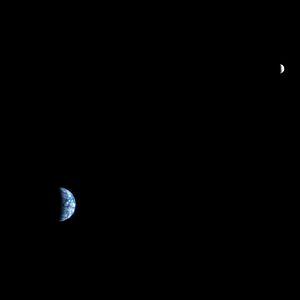
Mars500 est un programme expérimental russe simulant sur Terre les conditions rencontrées par un équipage lors d'une mission aller et retour vers la planète Mars. L'objectif est d'analyser les répercussions physiologiques et psychologiques d'un voyage de plus de 520 jours dans un espace restreint coupé du monde extérieur. Mars500 est organisé par l'Institut des problèmes biomédicaux, de l'Académie des sciences de Russie avec la participation de l’Agence spatiale européenne et l'Agence spatiale fédérale russe.
L’accélération par effet de marée est un effet de la force de marée entre un satellite naturel et la planète autour de laquelle il orbite. L'accélération provoque une récession progressive d'un satellite dans une orbite rétrograde plus loin du corps primaire et une décélération cohérente de la rotation de ce dernier. Ce processus mène finalement à une rotation synchrone du plus petit corps d’abord, puis du corps le plus important. Le système Terre-Lune est le cas le mieux étudié : la Lune s'éloigne ainsi de la Terre d'environ 3 mètres par siècle et la rotation de la Terre s'allonge dans le même temps d'environ 2 millisecondes.
La Terre est la troisième planète par ordre d'éloignement au Soleil et la cinquième plus grande aussi bien par la masse que le diamètre du Système solaire. Par ailleurs, elle est le seul objet céleste connu pour abriter la vie. Elle orbite autour du Soleil en 365,256 jours solaires — une année sidérale — et réalise une rotation sur elle-même relativement au Soleil en 23 h 56 min 4 s — un jour sidéral — soit un peu moins que son jour solaire de 24 h du fait de ce déplacement autour du Soleil. L'axe de rotation de la Terre possède une inclinaison de 23°, ce qui cause l'apparition des saisons.